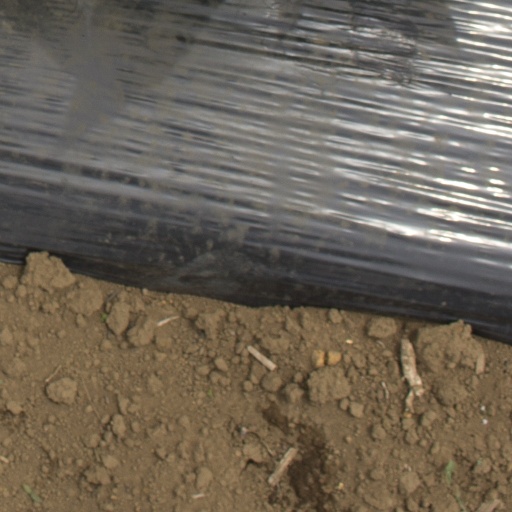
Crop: Jerusalem artichoke